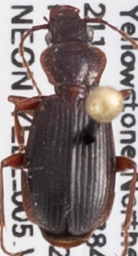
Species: Cymindis cribricollis
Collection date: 2018-07-12
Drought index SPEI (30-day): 0.662
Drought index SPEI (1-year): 2.09
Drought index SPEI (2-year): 0.992